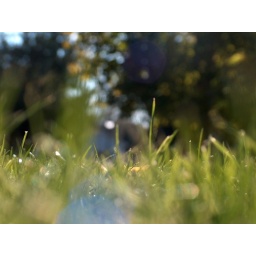
Playing with the manual focus with the camera sitting on the ground in the grass.